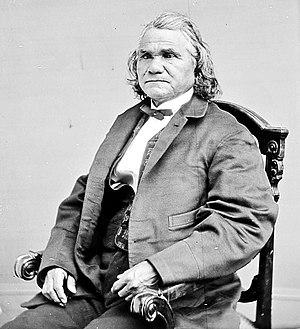
Stand Watie est un chef de la nation cherokee et un général de brigade de l’armée des États confédérés d'Amérique durant la guerre de Sécession. Il commanda la cavalerie amérindienne, essentiellement composée de Cherokees, de Creeks et de Séminoles.